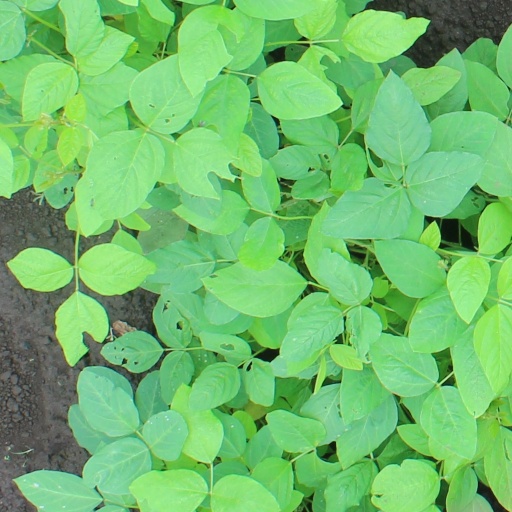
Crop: soybean